Dolce Fine Giornata

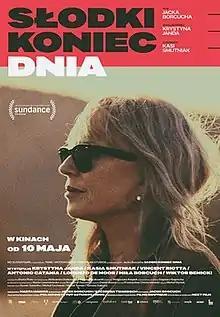
Film poster

Dolce Fine Giornata is a 2019 Polish drama film directed by Jacek Borcuch. It was screened in the World Cinema Dramatic Competition section at the 2019 Sundance Film Festival.